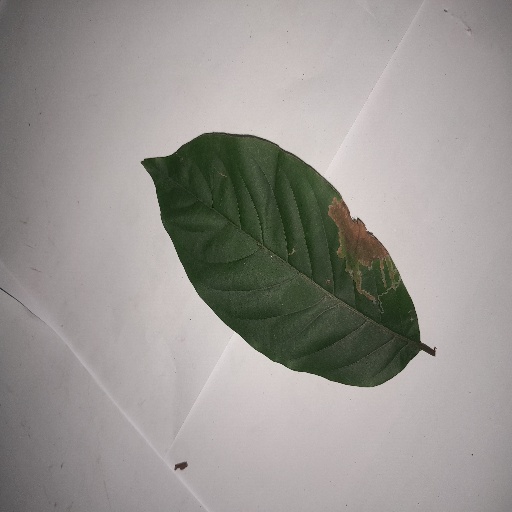
Species: HariTaki
Leaf condition: Bacterial Spot